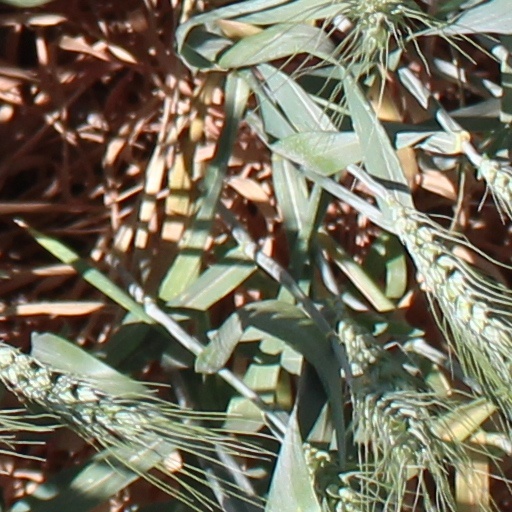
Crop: wheat